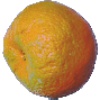
Label: Mandarine 1